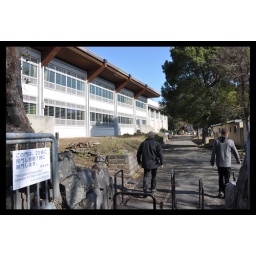
We walked through the almost deserted grounds... Although the sky was blue it was still cold and ice lurked in the shade...